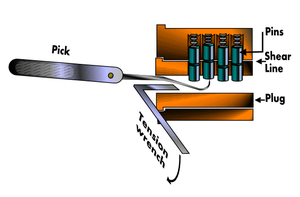
Le crochetage est une technique d'ouverture de serrure dite « fine ». Cela signifie qu'elle permet d'ouvrir la serrure à l'aide d'outils spécifiques appelés crochets ou parapluies sans détruire la serrure. Le crochetage inclut l'ouverture de tous les types de serrures, y compris à clés magnétiques ou électroniques.